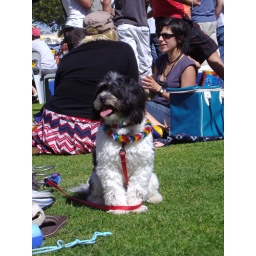
Gay dog dress in rainbow